Élisa Garnerin

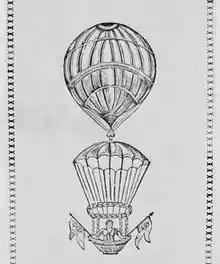
Illustration from the publicity for the Madrid trial

Élisa performed at the Congress of Aix-la-Chapelle (1818), where the German lady balloonist Wilhelmina Reichard also made an ascent, disappeared from sight and eventually landed near Cologne.